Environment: real
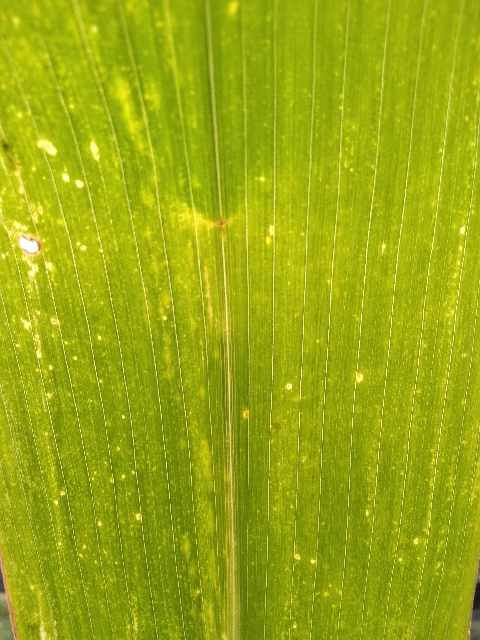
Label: lethal_necrosis